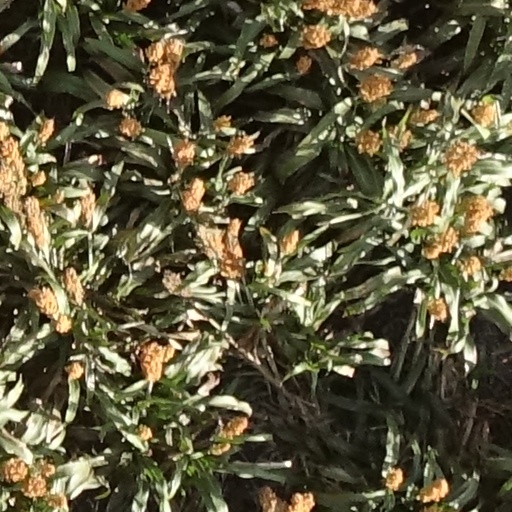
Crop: sorghum